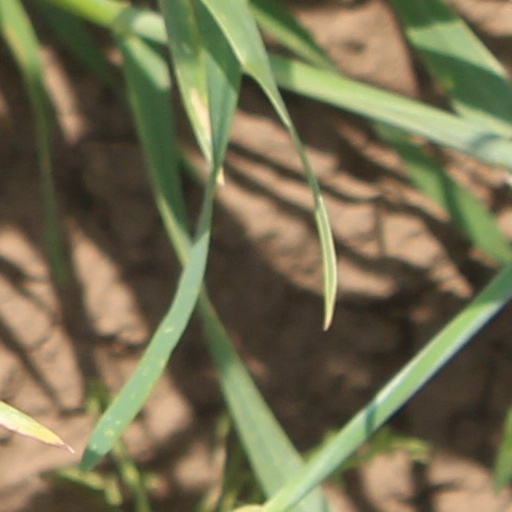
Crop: wheat